Saiki Station

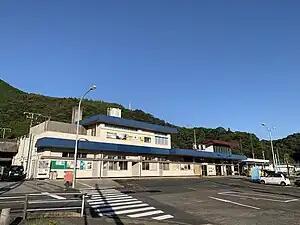
Saiki Station in 2020

is a passenger railway station located in the city of Saiki, Ōita, Japan. It is operated by JR Kyushu.